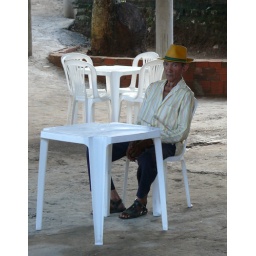
Old man at a bus station in the mountains of Ceara state, Brazil.